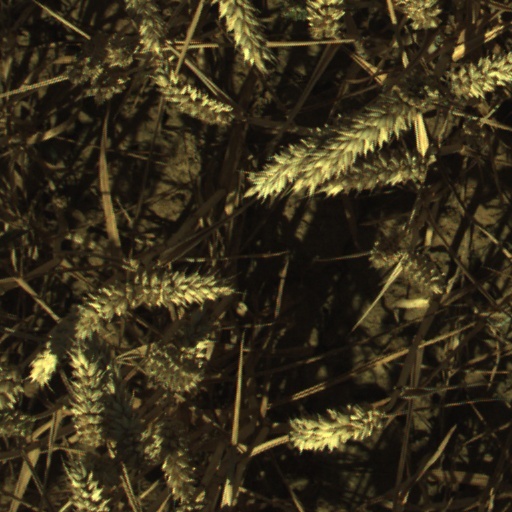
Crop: wheat